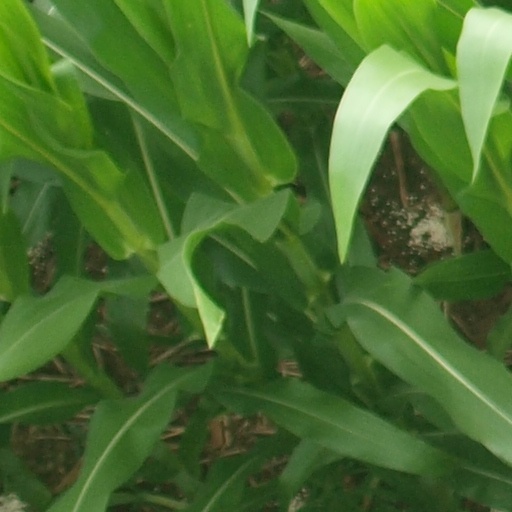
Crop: maize; corn